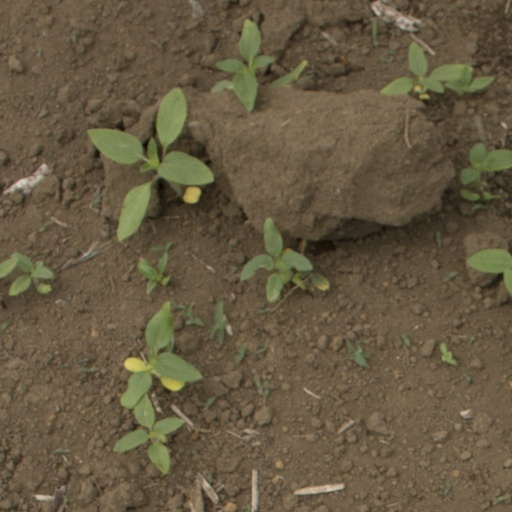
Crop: Jerusalem artichoke